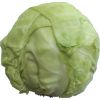
Label: white_cabbage